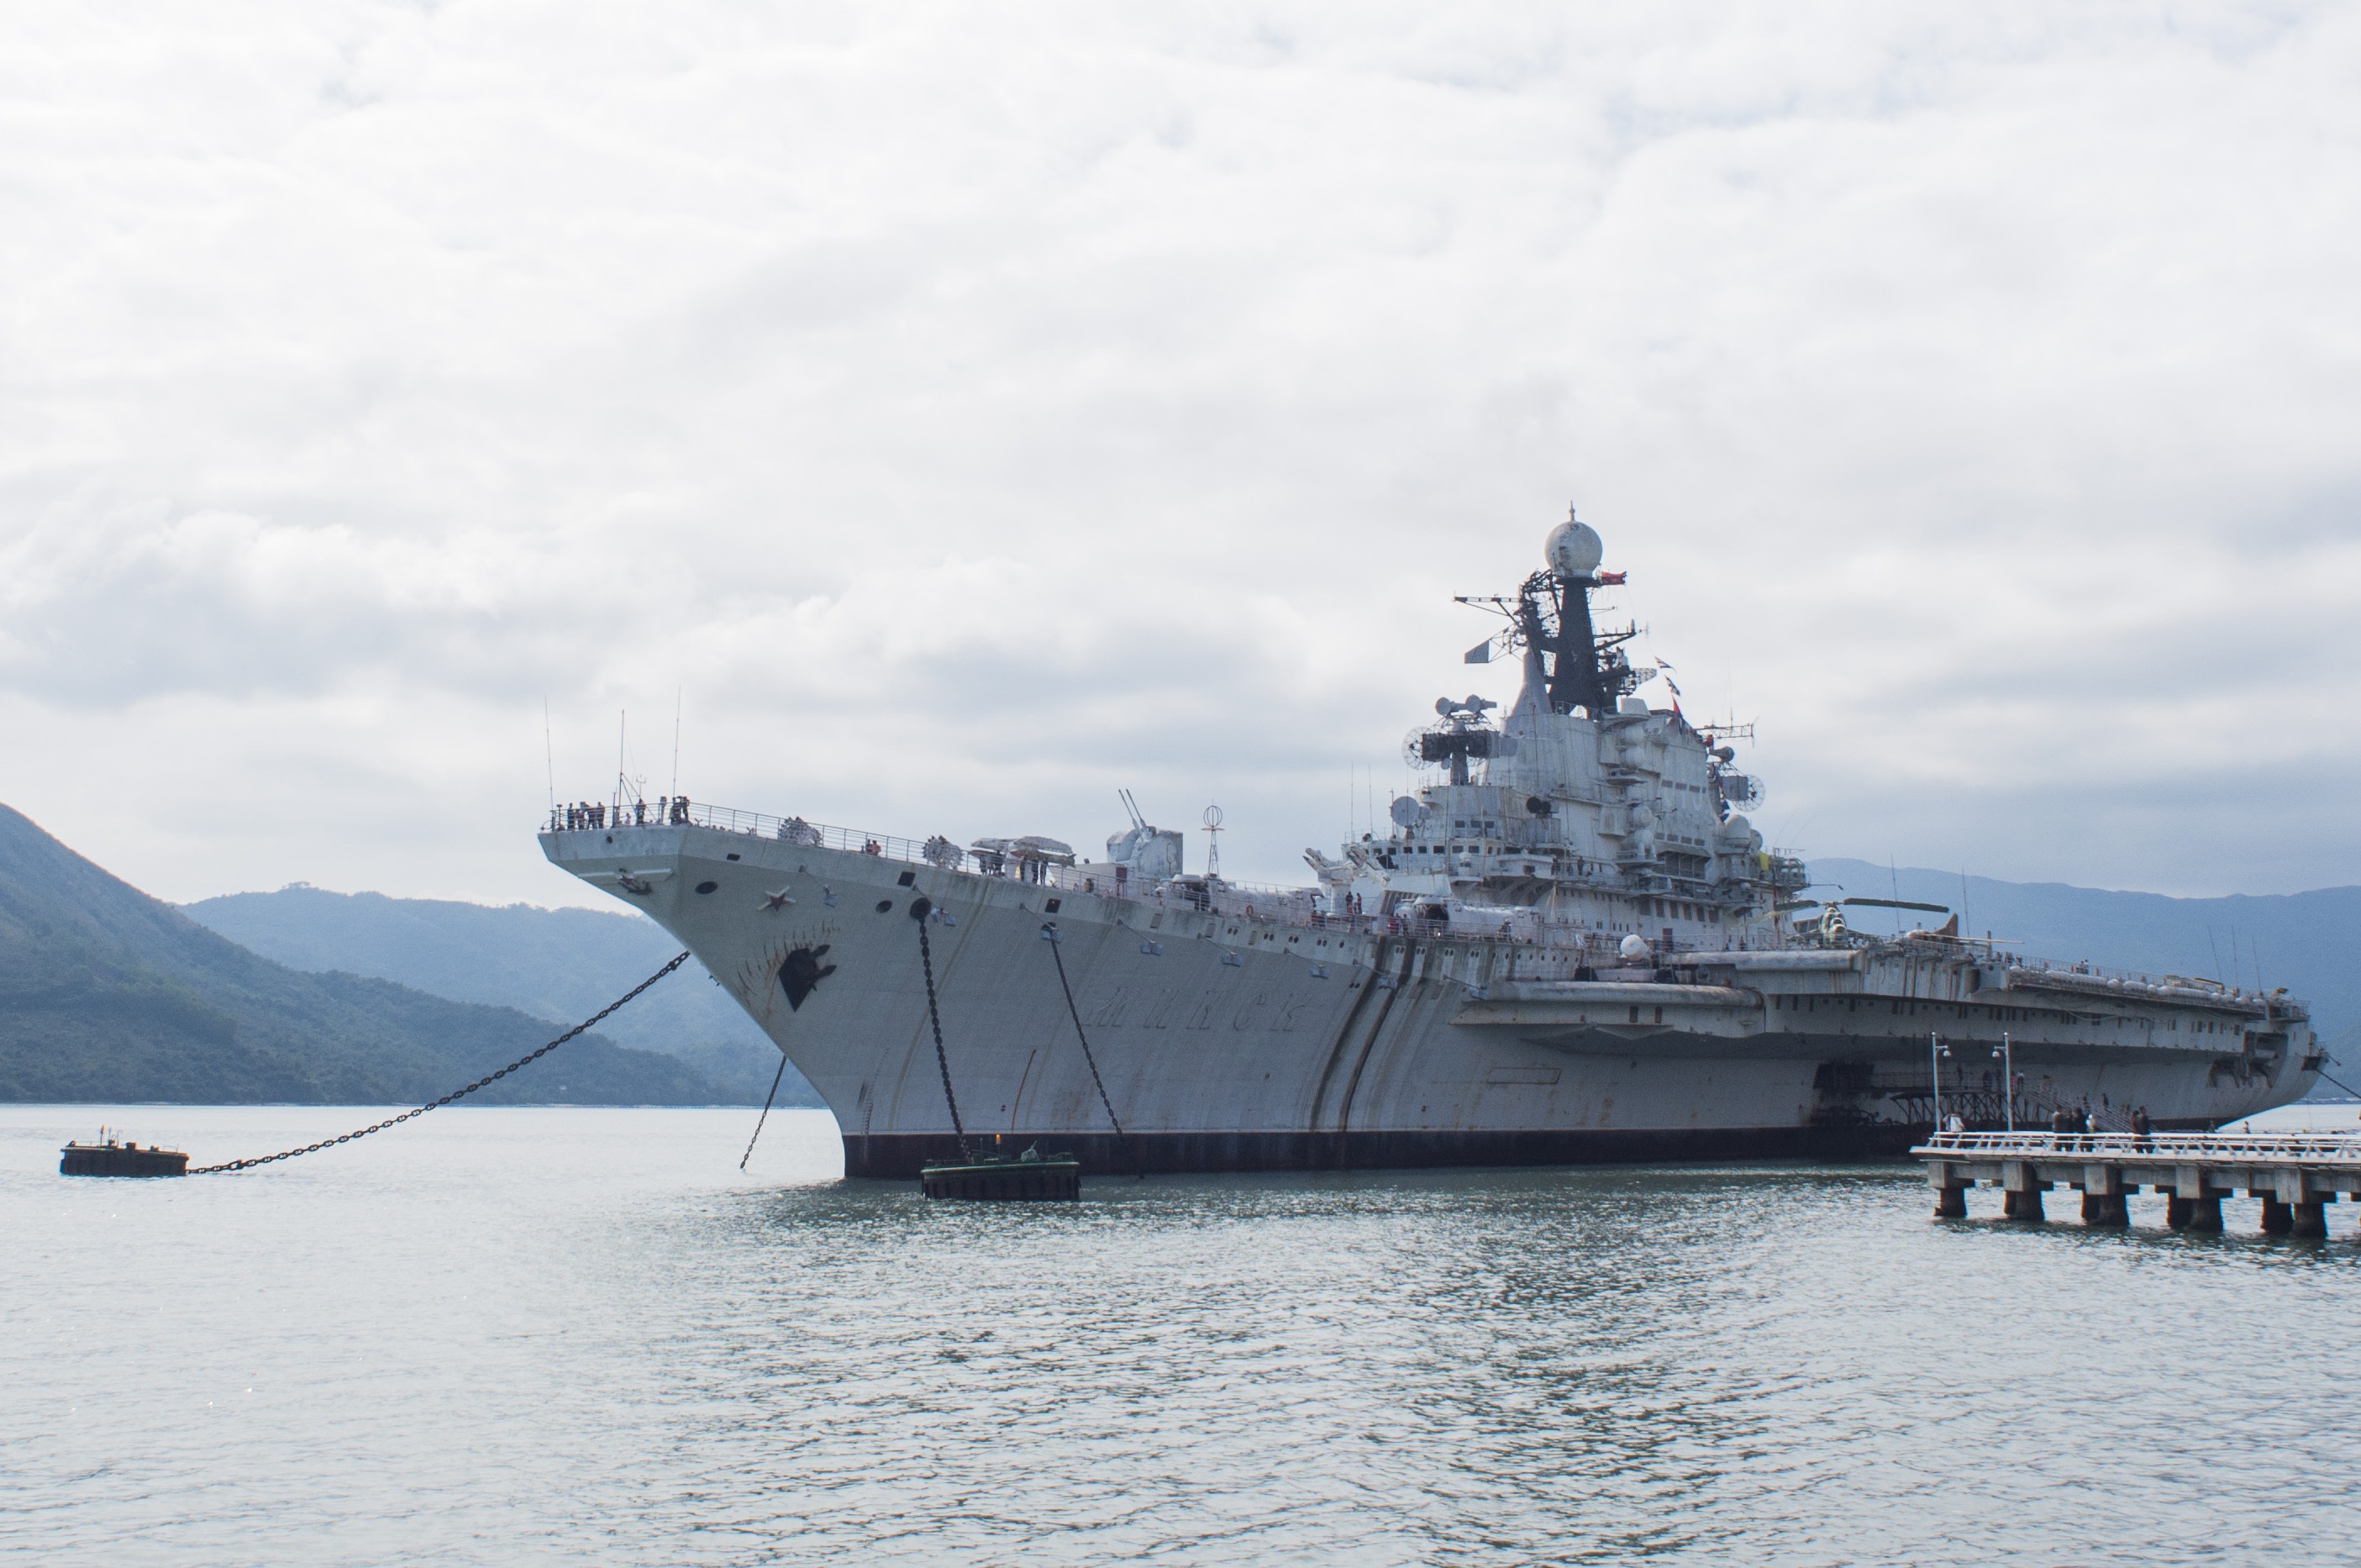
ship, vehicle, blue sky, navy, watercraft, warship, battleship, shenzhen, frigate, white cloud, destroyer, aircraft carrier, minsk, naval ship, guided missile destroyer, battlecruiser, amphibious assault ship, dock landing ship